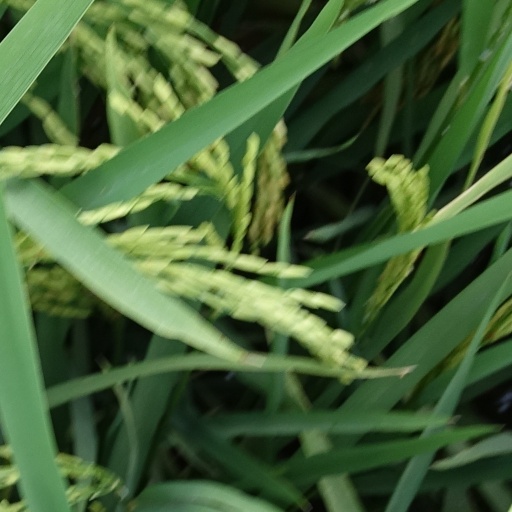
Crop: rice